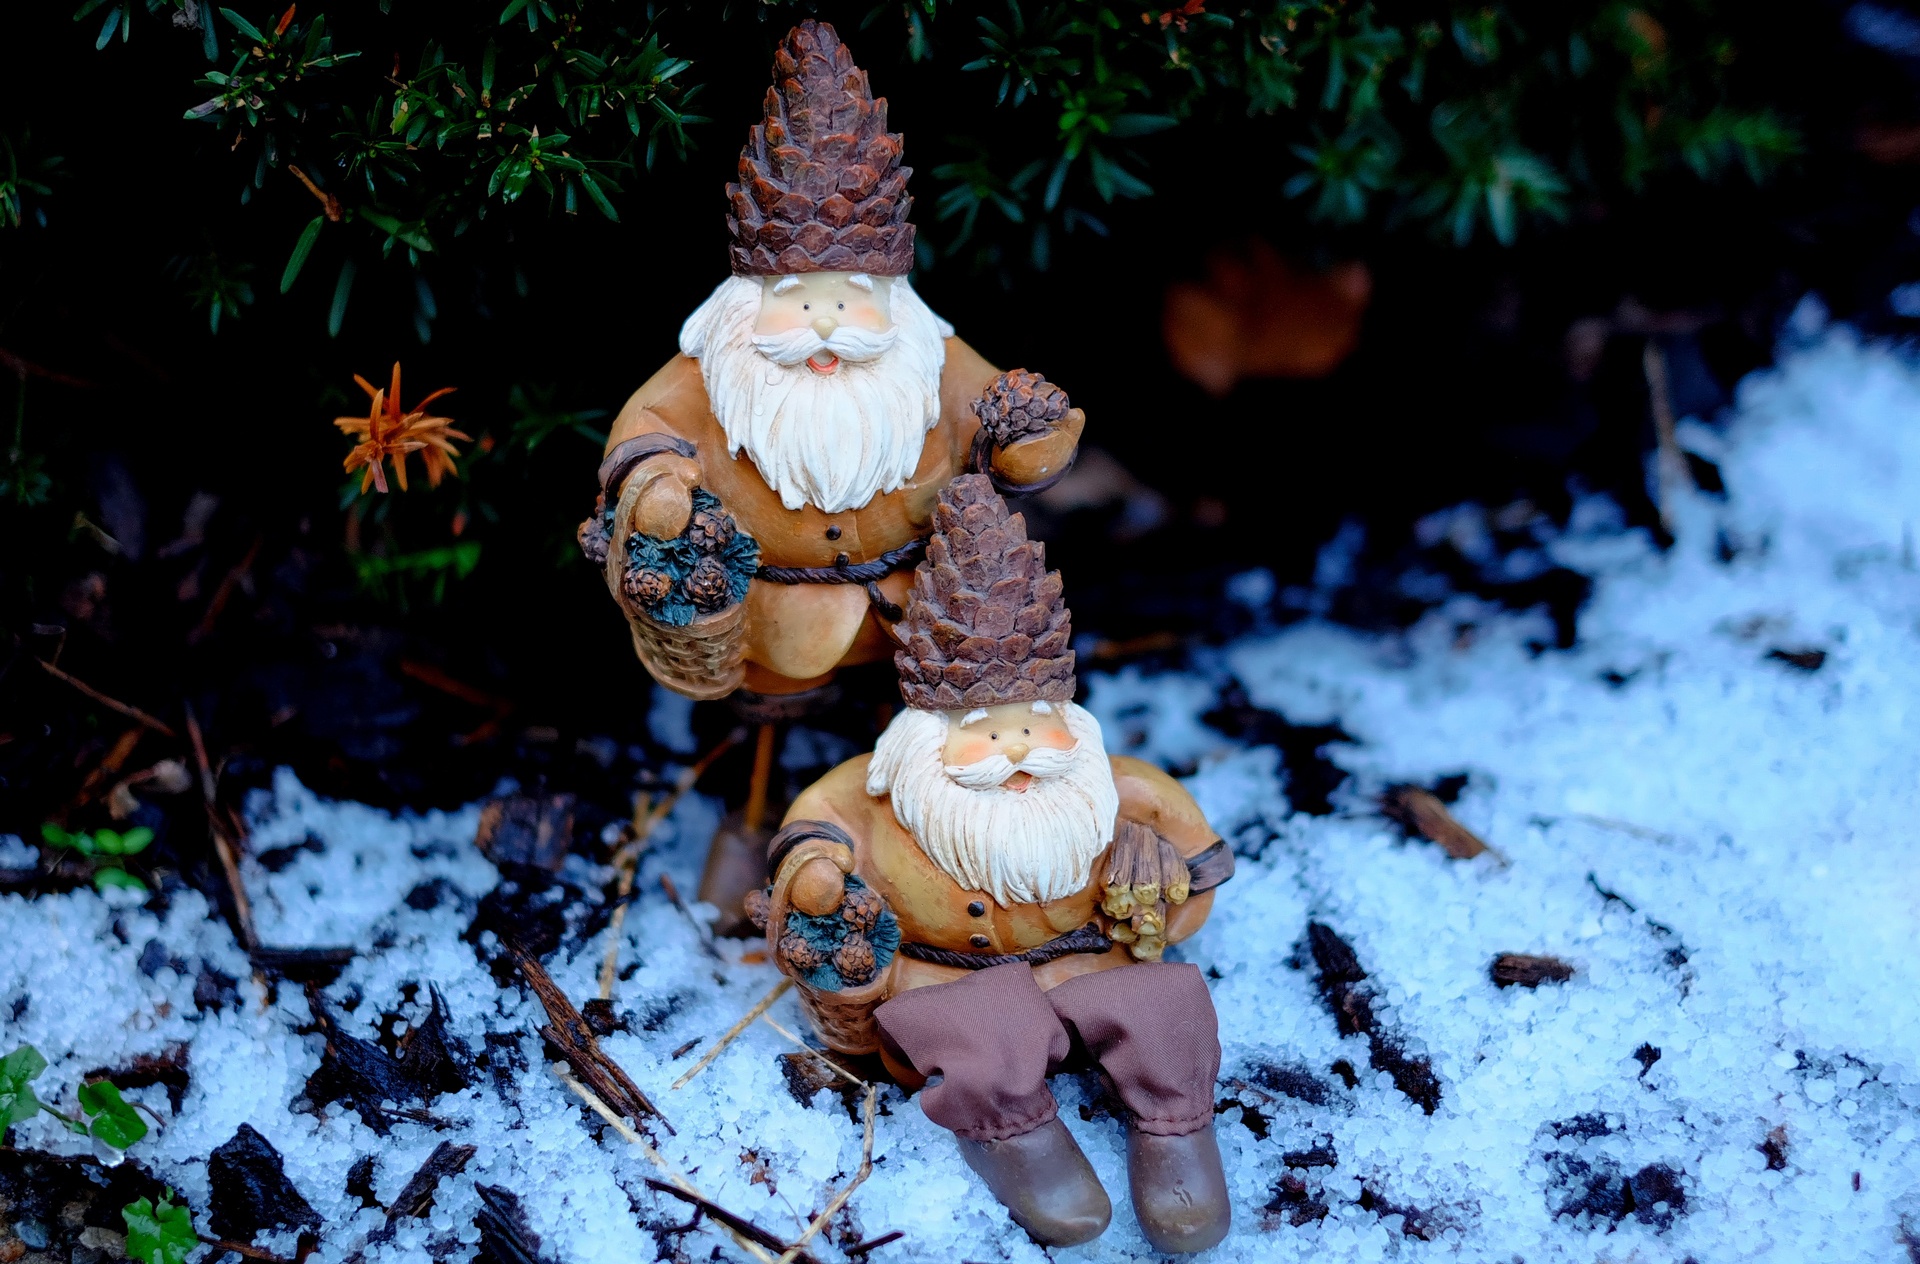
tree, snow, cold, winter, statue, christmas, christmas decoration, contemplative, imp, sleet